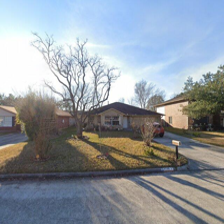
Label: streetView